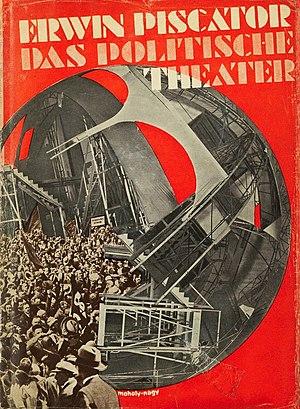
László Moholy-Nagy, né László Weisz le 20 juillet 1895 à Bácsborsód et mort le 24 novembre 1946 à Chicago, est un peintre, un photographe plasticien et théoricien de la photographie hongrois, naturalisé américain en 1946.